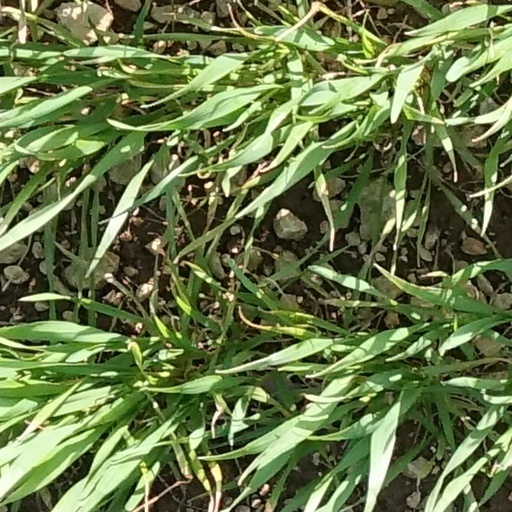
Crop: wheat